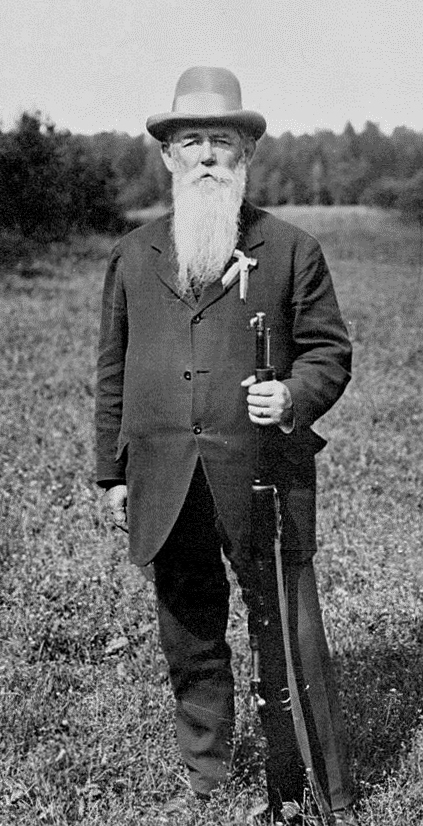
ออสการ์ สวอห์น

| name = ออสการ์ สวอห์น
| image = Oscar Swahn 1912.jpg
| caption = ออสการ์ สวอห์น ในโอลิมปิกฤดูร้อน 1912
| birth_place = เยอตาลันด์ ประเทศสวีเดน
| death_place = สต็อกโฮล์ม ประเทศสวีเดน
| sport = กีฬายิงปืน
MedalCountry |
| show-medals = yes
ออสการ์ โกเมียร์ สวอห์น (; 20 ตุลาคม ค.ศ. 1847 – 1 พฤษภาคม ค.ศ. 1927) เป็นกีฬายิงปืน|นักกีฬายิงปืนชาวสวีเดนที่เข้าแข่งขันในกีฬาโอลิมปิกสามครั้งและได้รับรางวัลหกเหรียญ ซึ่งรวมถึงสามเหรียญทอง สวอห์นครองสถิติในฐานะนักกีฬาโอลิมปิกที่อายุมากที่สุดในขณะแข่งขัน, คนที่อายุมากที่สุดที่คว้าเหรียญทอง และเป็นคนที่อายุมากที่สุดที่ได้เหรียญรางวัลโอลิมปิก
== ประวัติ ==
ในโอลิมปิกฤดูร้อน 1908 ออสการ์ สวอห์น ได้รับรางวัลสองเหรียญทองในการแข่งยิงเป้ากวางวิ่ง แบบซิงเกิลชอต (กีฬายิงปืนในโอลิมปิกฤดูร้อน 1908 – กวางวิ่งซิงเกิลชอตชาย|บุคคล และกีฬายิงปืนในโอลิมปิกฤดูร้อน 1908 – กวางวิ่งซิงเกิลชอตทีมชาย|ทีม) และหนึ่งเหรียญทองแดองในกีฬายิงปืนในโอลิมปิกฤดูร้อน 1908 – กวางวิ่งดับเบิลชอตชาย|การแข่งยิงเป้ากวางวิ่ง แบบดับเบิลชอต ประเภทบุคคล ขณะนั้นเขาอายุ 60 ปี โดยอายุน้อยกว่าโจชัว มิลเนอร์ หนึ่งปี ซึ่งเป็นผู้คว้าเหรียญทองที่มีอายุมากที่สุดในเวลานั้น
เมื่อโอลิมปิกฤดูร้อน 1912 มาจัดที่ประเทศบ้านเกิดของเขา ซึ่งคือสวีเดน เขาได้เป็นสมาชิกของกีฬายิงปืนในโอลิมปิกฤดูร้อน 1912 – กวางวิ่งซิงเกิลชอต 100 เมตร ทีมชาย|ทีมยิงเป้ากวางวิ่ง แบบซิงเกิลชอต ซึ่งได้รับรางวัลเหรียญทองอีกครั้ง นอกจากนี้ เขายังได้รับรางวัลเหรียญทองแดงอีกครั้งในกีฬายิงปืนในโอลิมปิกฤดูร้อน 1912 – กวางวิ่งดับเบิลชอต 100 เมตร ชาย|การแข่งยิงเป้ากวางวิ่ง แบบดับเบิลชอต ประเภทบุคคล แต่ได้อันดับสี่ในกีฬายิงปืนในโอลิมปิกฤดูร้อน 1912 – กวางวิ่งซิงเกิลชอต 100 เมตร ชาย|การแข่งซิงเกิลชอต ประเภทบุคคล ซึ่งลูกชายของเขาที่ชื่ออัลเฟรด สวอห์น เป็นผู้ชนะการแข่ง เมื่ออายุ 64 ปี 258 วัน เขาได้กลายเป็นผู้ชนะรางวัลเหรียญทองที่มีอายุมากที่สุดเท่าที่เคยมีมา ซึ่งเป็นสถิติที่เขายังคงครองอยู่
ในโอลิมปิกฤดูร้อน 1920 เขากลายเป็นนักกีฬาที่มีอายุมากที่สุดที่เข้าแข่งขันในกีฬาโอลิมปิกเมื่ออายุ 72 ปี ผลงานที่ดีที่สุดของเขาคือในการแข่งประเภททีม ได้แก่ อันดับที่สี่ในกีฬายิงปืนในโอลิมปิกฤดูร้อน 1920 – กวางวิ่งซิงเกิลชอต 100 เมตร ทีมชาย|การแข่งยิงเป้ากวางวิ่ง แบบซิงเกิลชอต และอันดับสองในการแข่งกีฬายิงปืนในโอลิมปิกฤดูร้อน 1920 – กวางวิ่งดับเบิลชอต 100 เมตร ทีมชาย|การแข่งยิงเป้ากวางวิ่ง แบบดับเบิลชอต ด้วยเหรียญเงินนี้ ยังทำให้เขาเป็นผู้ได้รับเหรียญรางวัลที่มีอายุมากที่สุดตลอดกาล (ไม่นับการแข่งศิลปะในโอลิมปิกฤดูร้อน|การแข่งศิลปะ)
ในการแข่งขันทีมยิงปืนของสวีเดนทั้งหมดที่ออสการ์ สวอห์น เข้าร่วมในกีฬาโอลิมปิกปี ค.ศ. 1908, 1912 และ 1920 เขาได้แข่งขันเคียงข้างลูกชายของเขา อัลเฟรด สวอห์น
== อ้างอิง ==
== แหล่งข้อมูลอื่น ==
*
*
หมวดหมู่:นักกีฬายิงปืนชายชาวสวีเดน